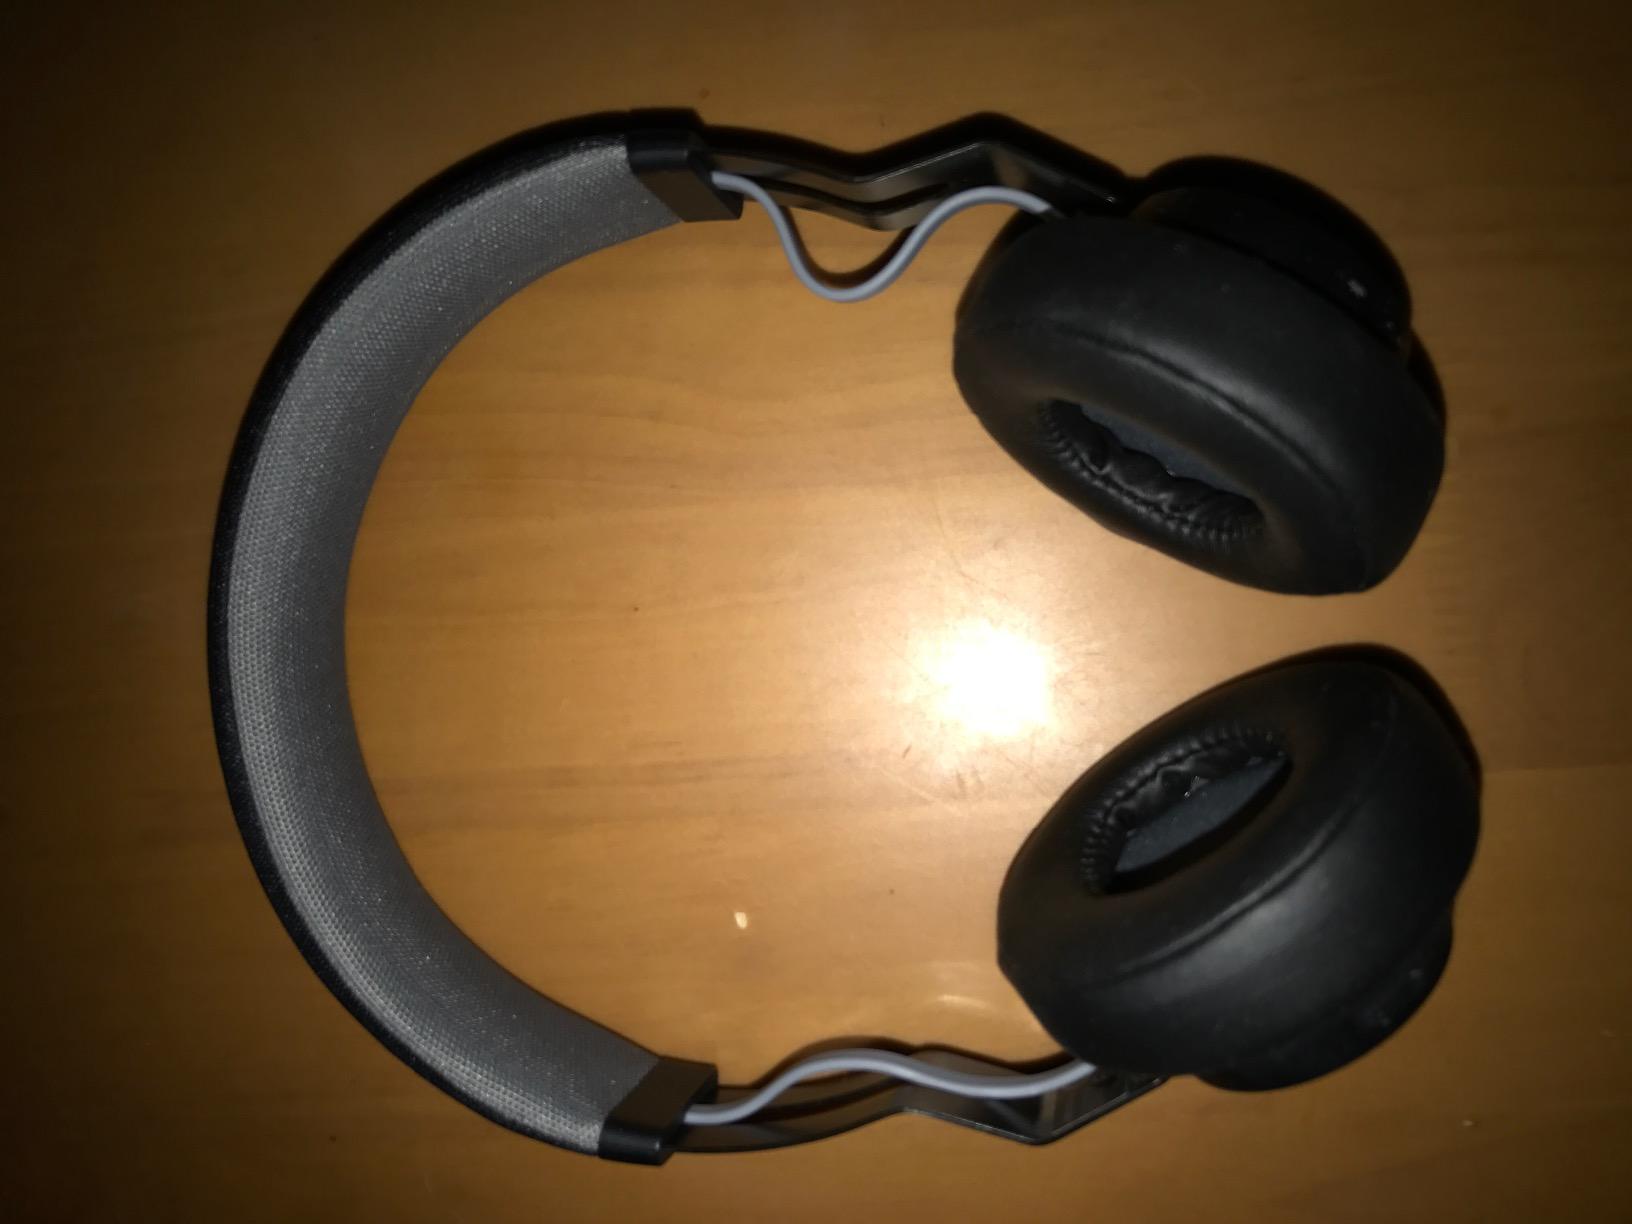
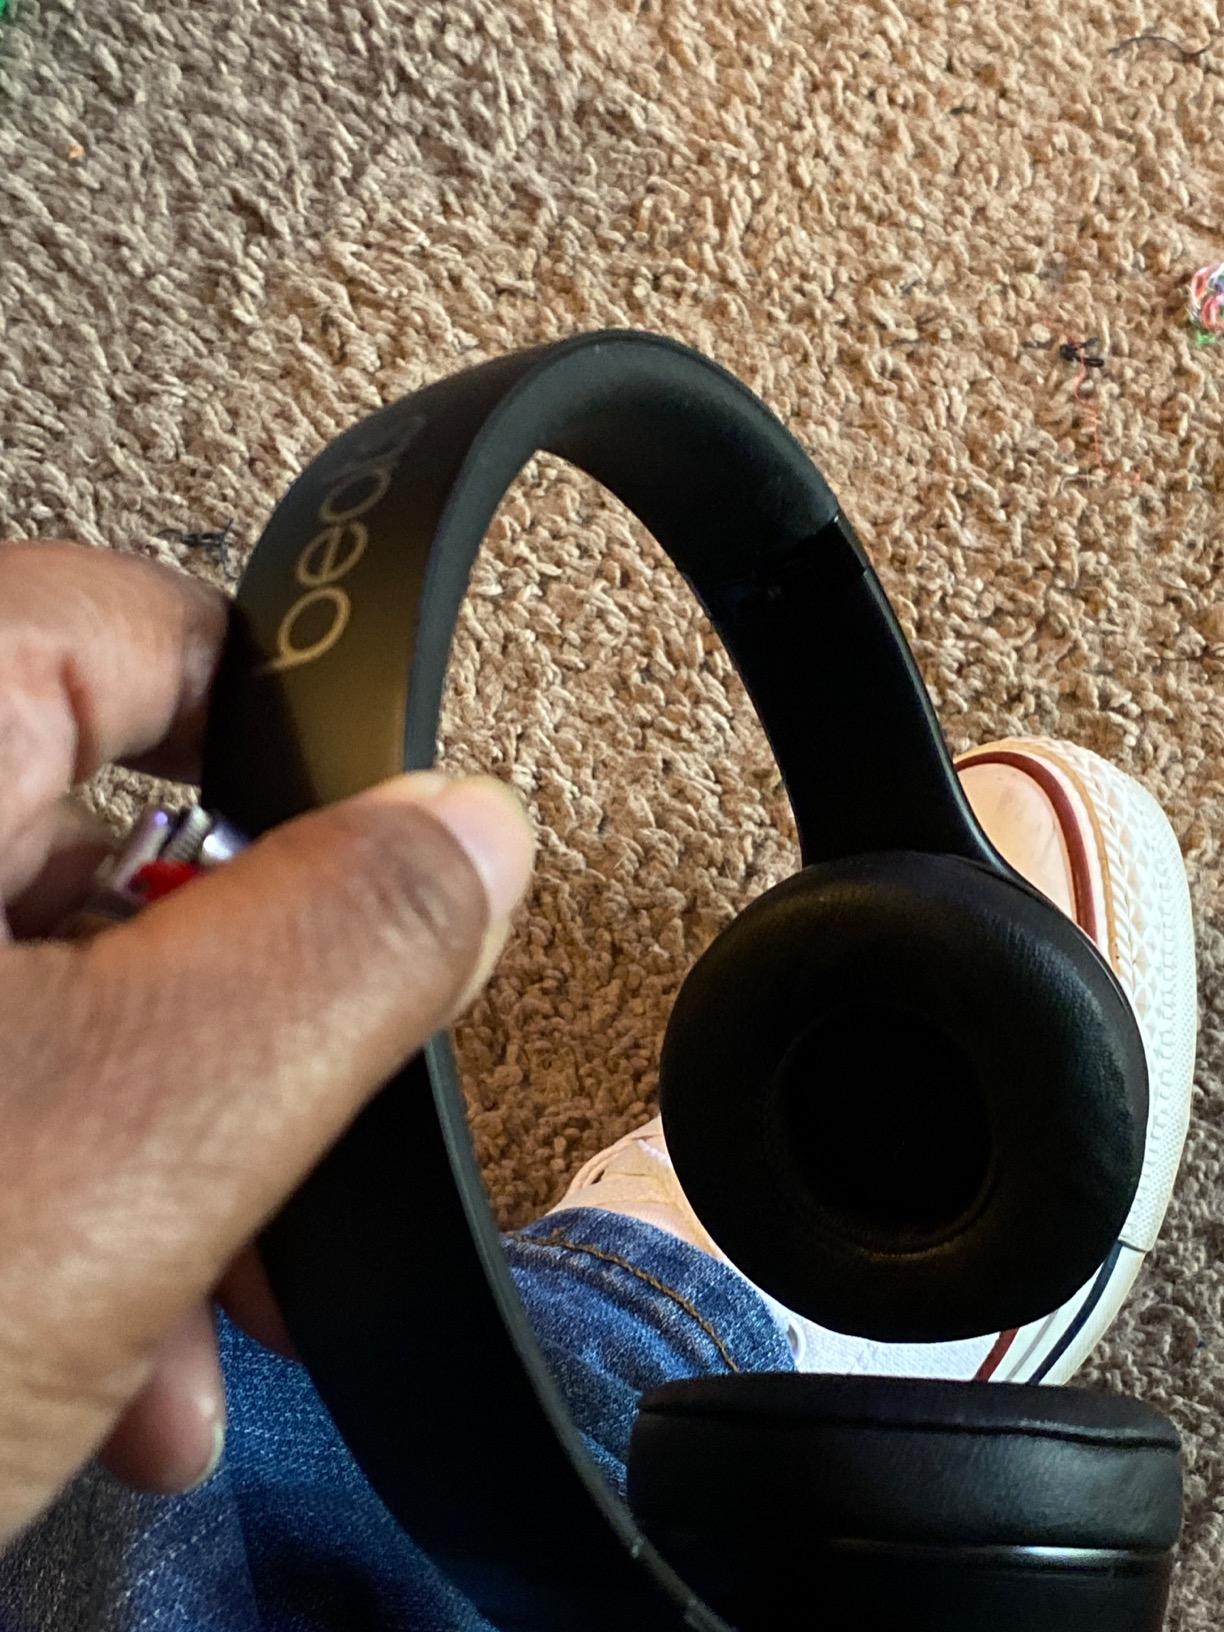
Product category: headphones
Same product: no